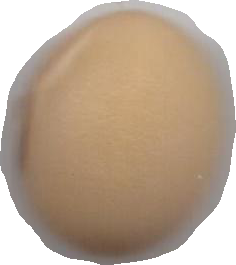
Variety: Anjasmoro